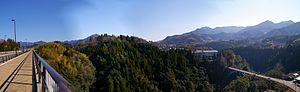
Takachiho est un bourg du district de Nishiusuki, au Japon.